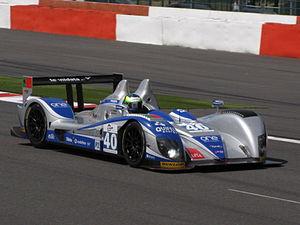
Olivier Pla dans une Ginetta-Zytek GZ09S/2 aux 1 000 kilomètres de Spa 2009.
Les 1 000 kilomètres de Spa 2009, disputés le 10 mai 2009 sur le circuit de Spa-Francorchamps en Belgique, sont la vingt-neuvième édition de cette épreuve, la vingt-quatrième sur un format de 1 000 kilomètres, et la deuxième manche des Le Mans Series 2009. Il s'agit de la vingt-huitième course des Le Mans Series courue depuis 2004.